Joseph Woelfl

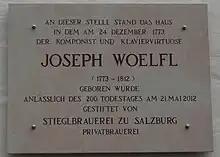
Memorial plaque at Woelfl's birthplace, donated 2012 by Stieglbrauerei

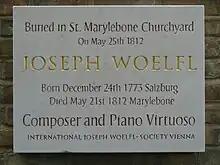
Plaque (2012) in London's St. Marylebone Churchyard (200th anniversary of his death)

Woelfl was born in Salzburg, where he studied music under Leopold Mozart and Michael Haydn.